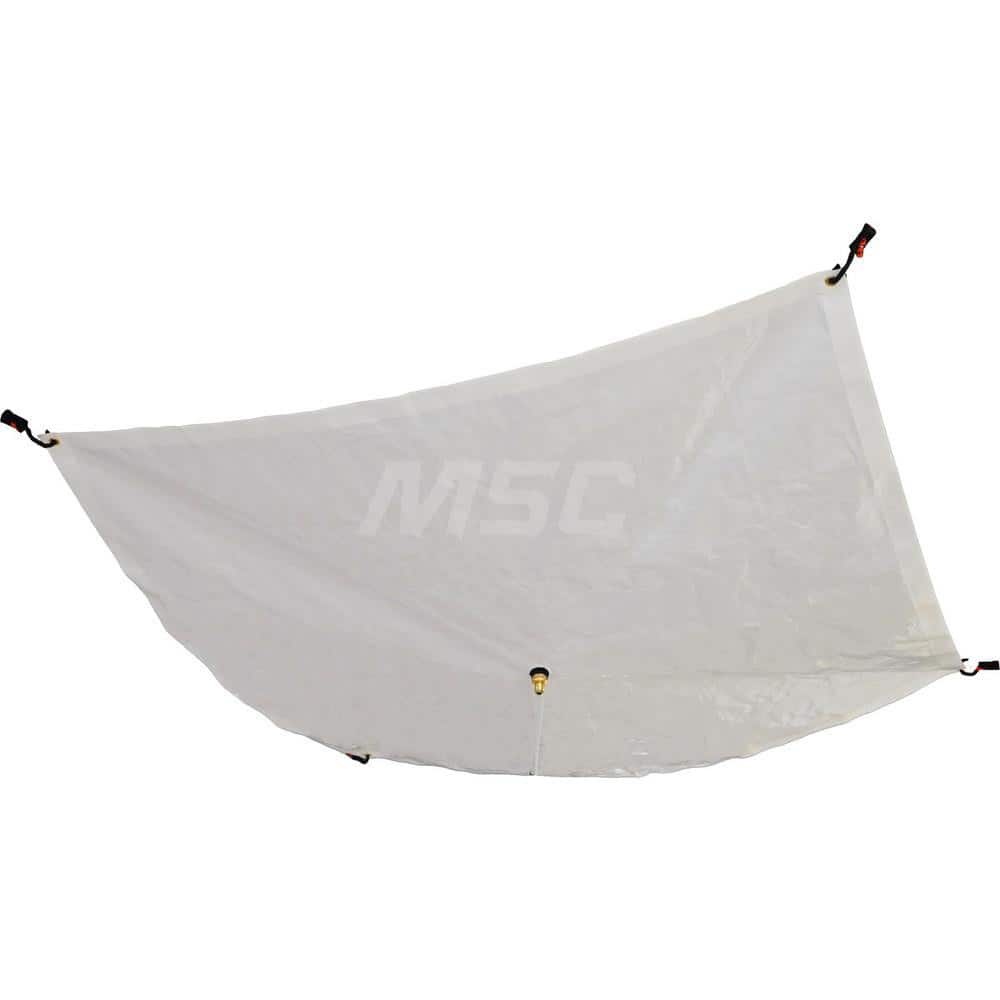
Leak Diverters; Diverter Type: Roof Leak Diverter; Shape: Square; Length (Feet): 10.00; Width (Feet): 10; Material: Polyethylene; Thickness (mil): 10 mil; Height (Inch): 0.01 in; Height (Feet): 0.01 in; Thickness: 10 mil; Overall Length: 10.00; Overall He
Item #: 17687906 Brand: PRO-SAFE Model #: LDPEFR10X10WH Product Specifications Diverter Type Roof Leak Diverter Shape Square Length (Feet) 10.00 Width (Feet) 10 Material Polyethylene Thickness (mil) 10 mil Height (Inch) 0.01 in
Brand: PRO-SAFE
Category: Hardware > Building Consumables > Chemicals > Septic Tank & Cesspool Treatments